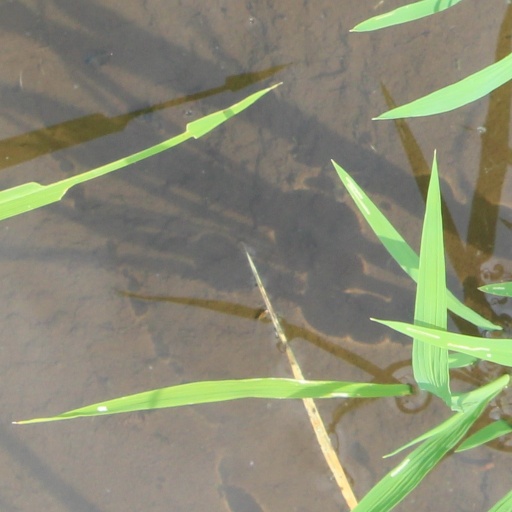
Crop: rice